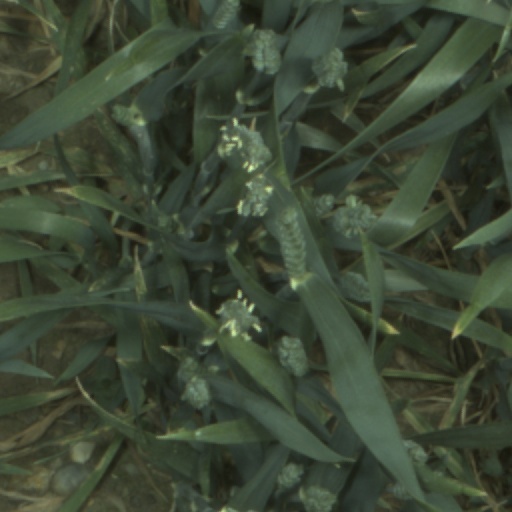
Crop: wheat